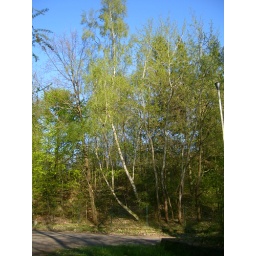
The  road  in  the  forest  at the  Bukowiec   lake   near my   town.